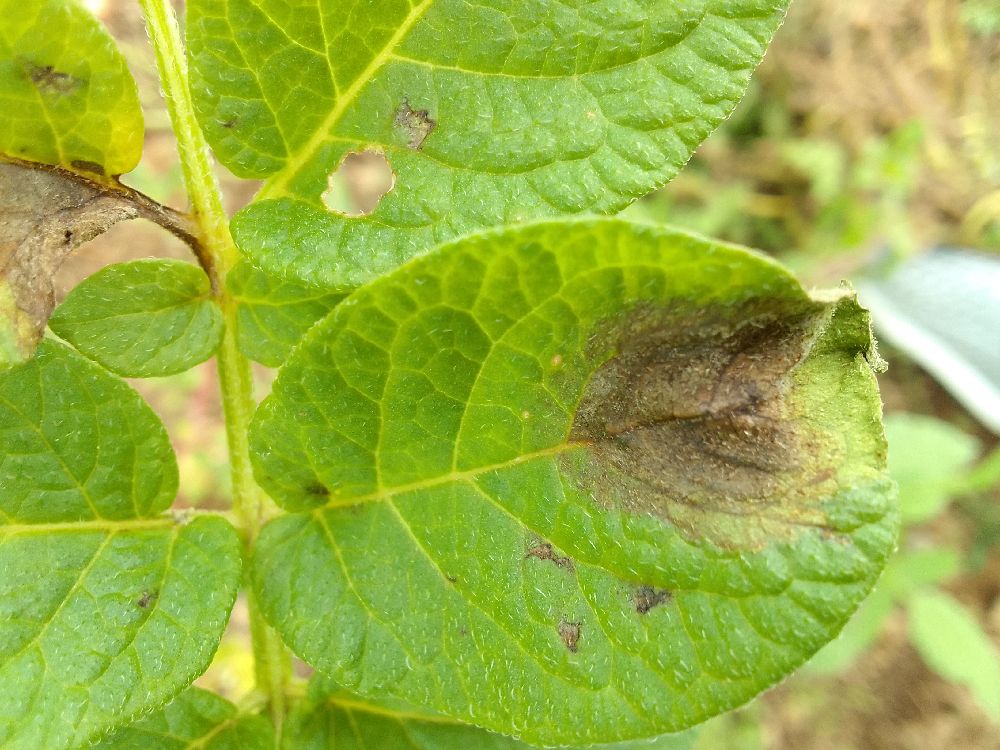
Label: Late blight